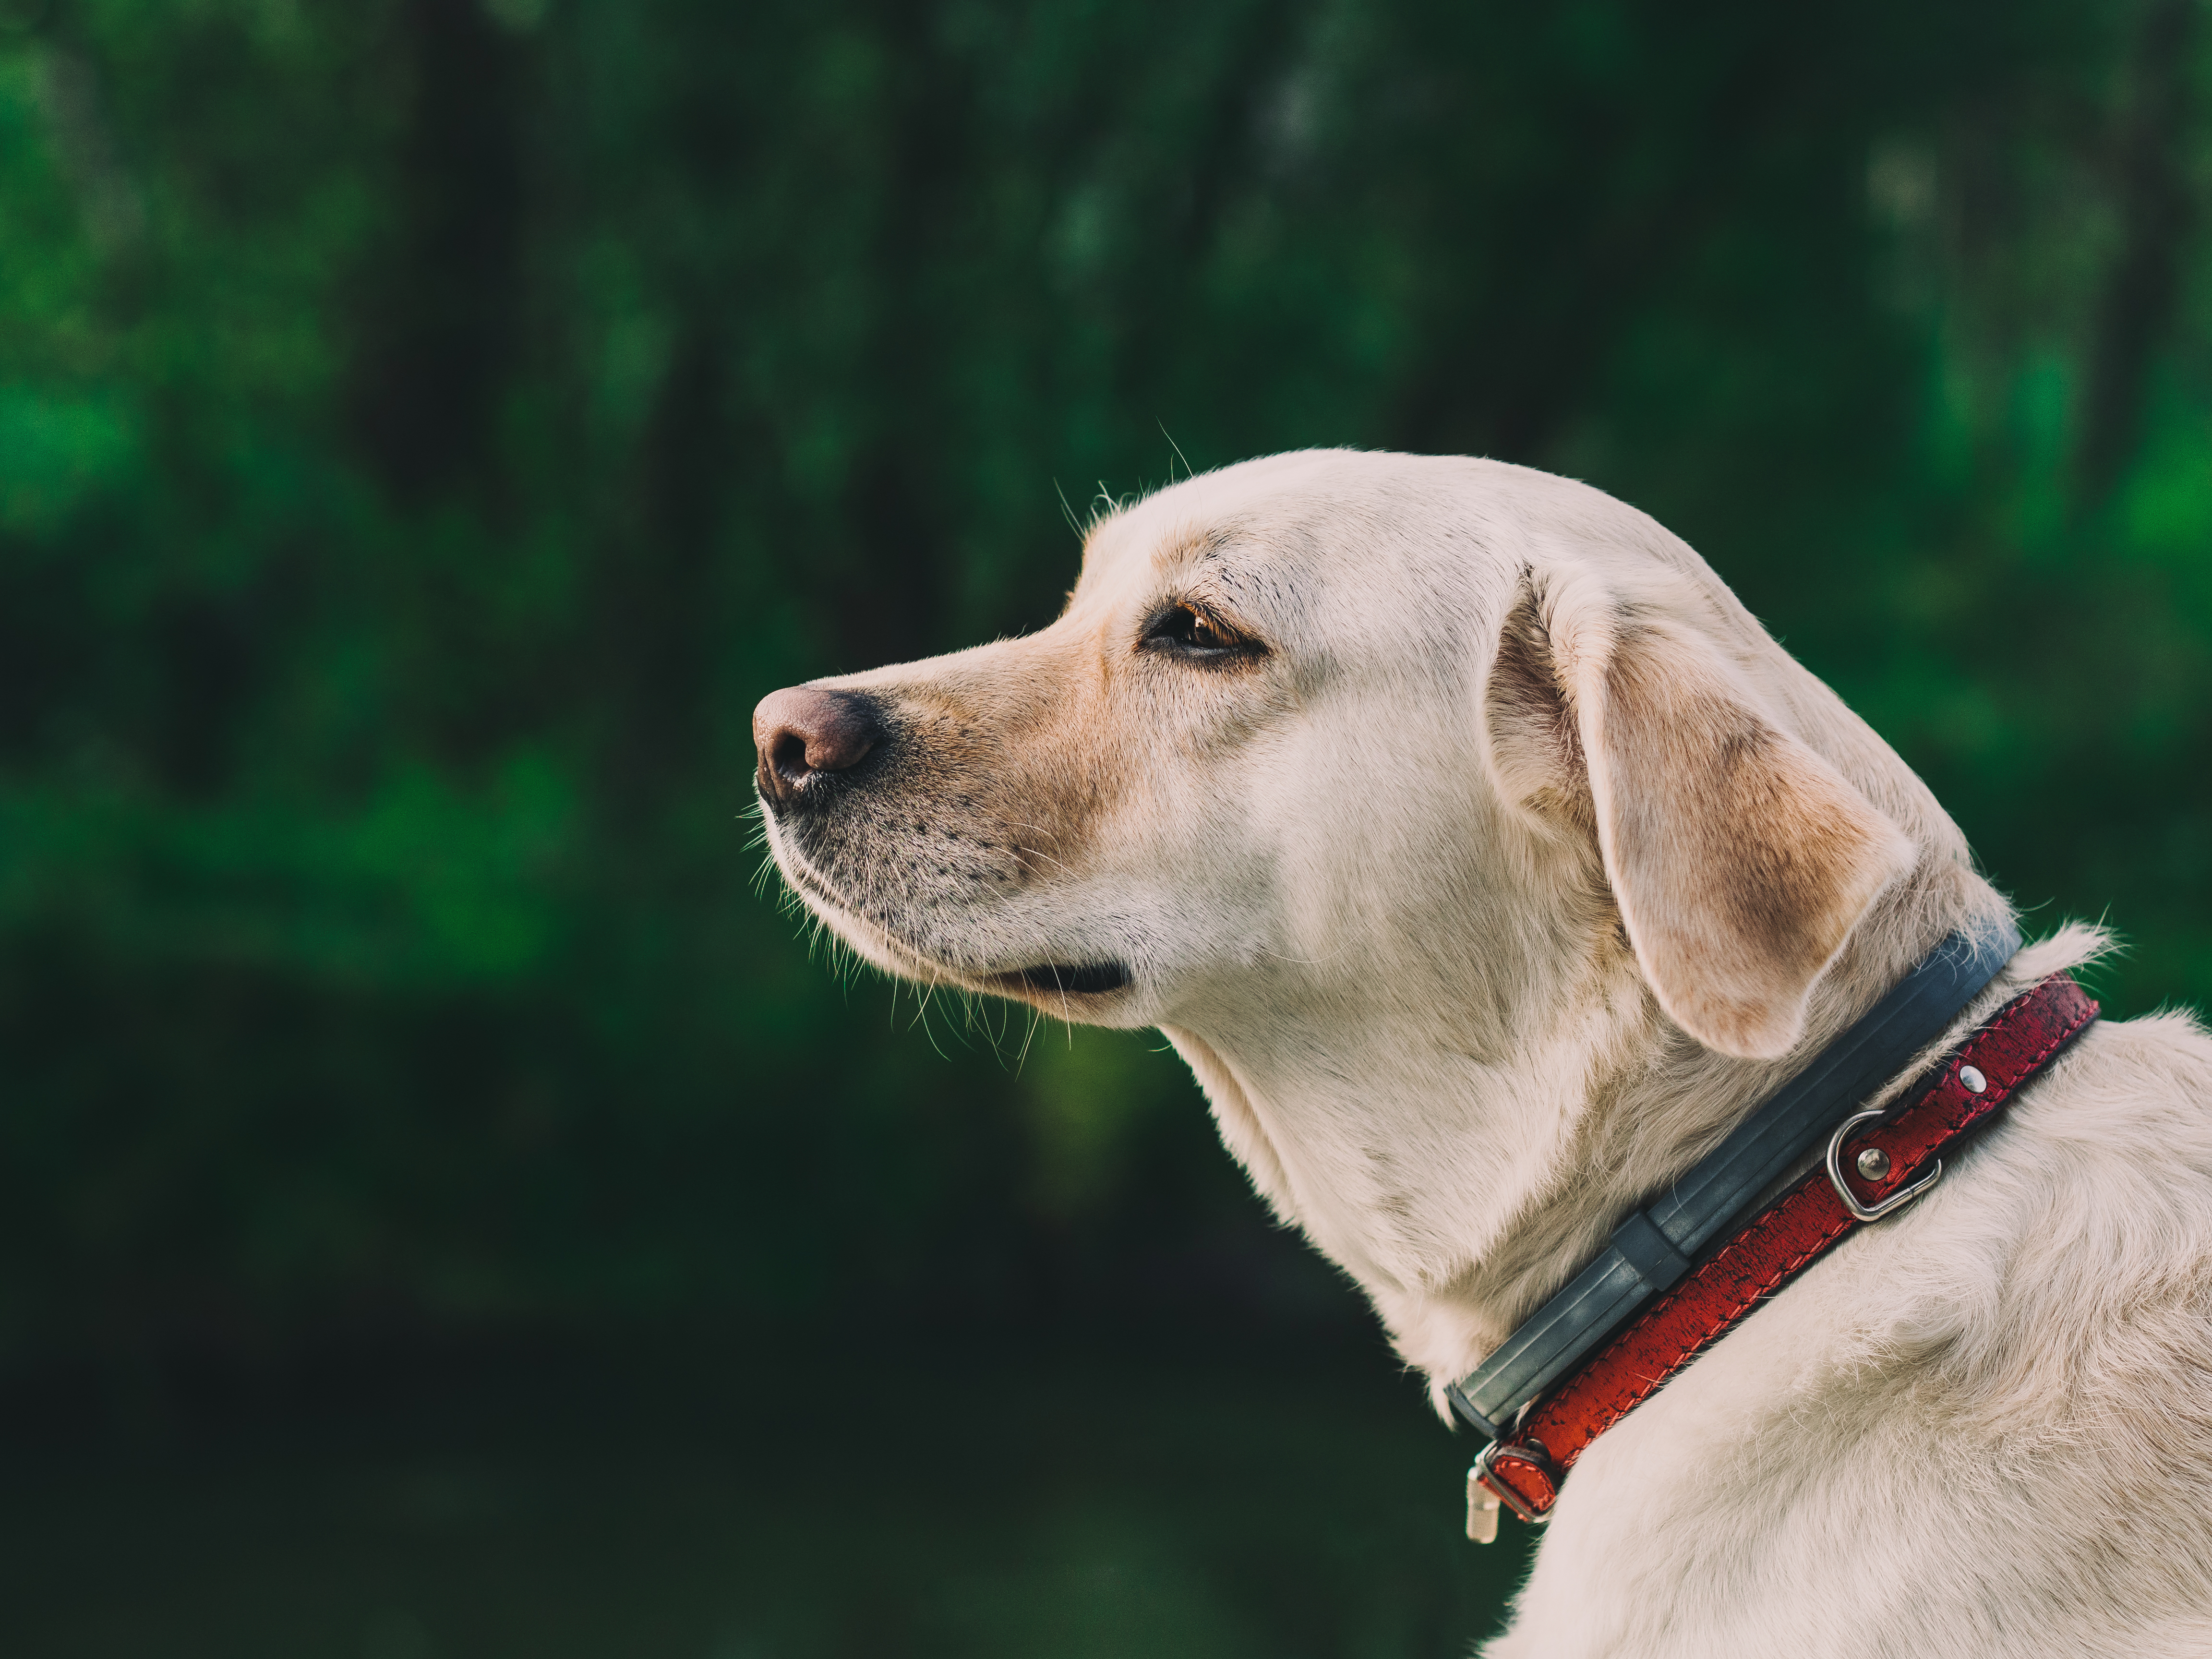
puppy, dog, animal, pet, fur, green, mammal, collar, outdoors, vertebrate, labrador retriever, labrador, retriever, dog like mammal, fibi